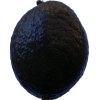
Label: black_avocado